Lory Schaff

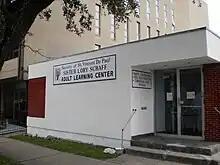
Entrance to the St. Vincent de Paul Adult Learning Center as it was in 2012

Schaff and co-founder Sister Kathleen Bahlinger opened the St. Vincent de Paul Adult Learning Center (SVDP-ALC) in New Orleans to teach adult literacy to underprivileged people in New Orleans. The effort was a result of the economic impact of Hurricane Katrina on underprivileged adults in New Orleans. Many of these were people struggling to find gainful employment. Deacon Rudy Rayfield, then director of the New Orleans conference of the Society of St. Vincent de Paul, conceived of the idea of using education to address problems of economically disadvantaged people. Rayfield recruited Schaff to lead the effort, resulting in the creation of the SVDP-ALC.